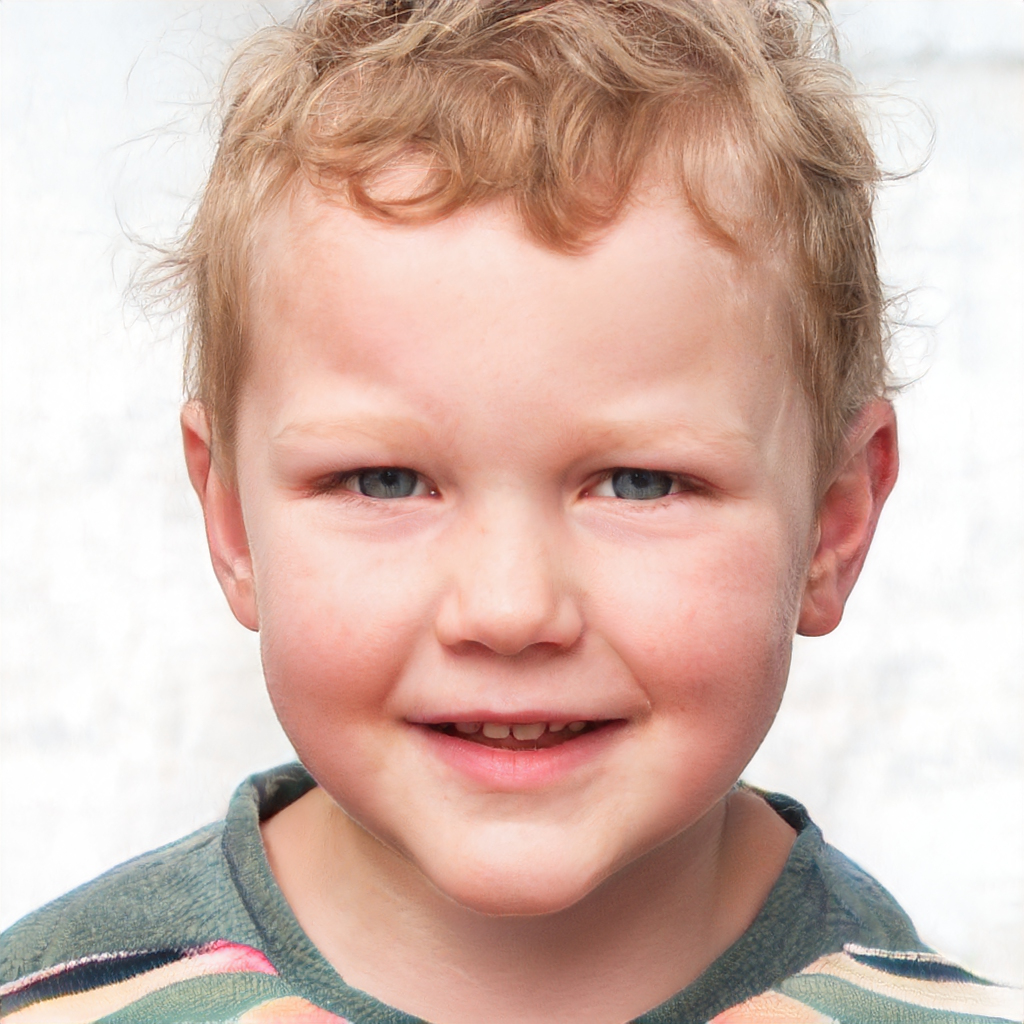
Gender: Male